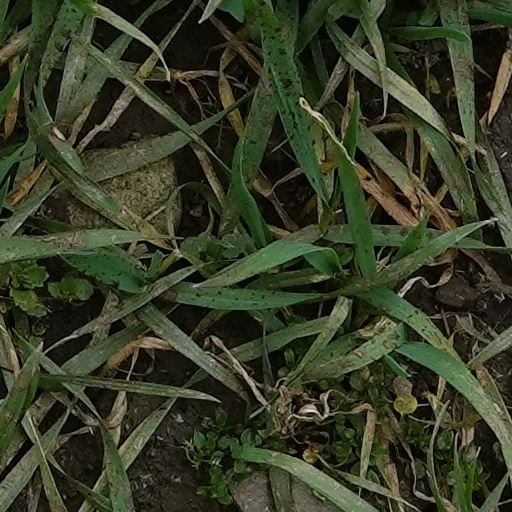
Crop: wheat